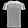
Label: T - shirt / top